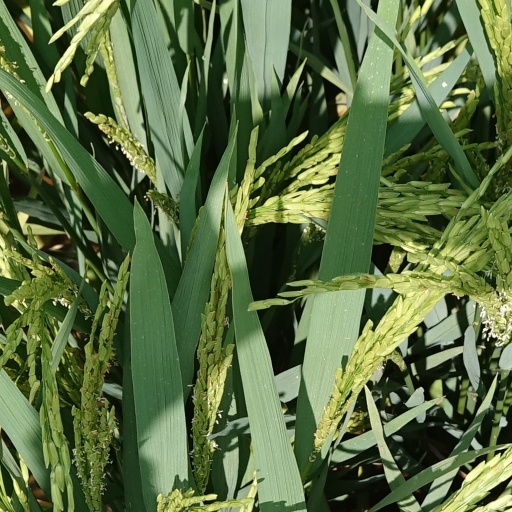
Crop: rice